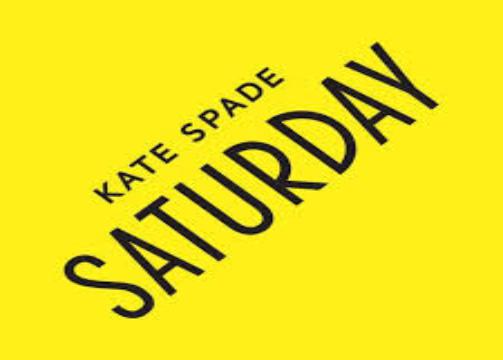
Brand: KATE SPADE-2
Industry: Clothes